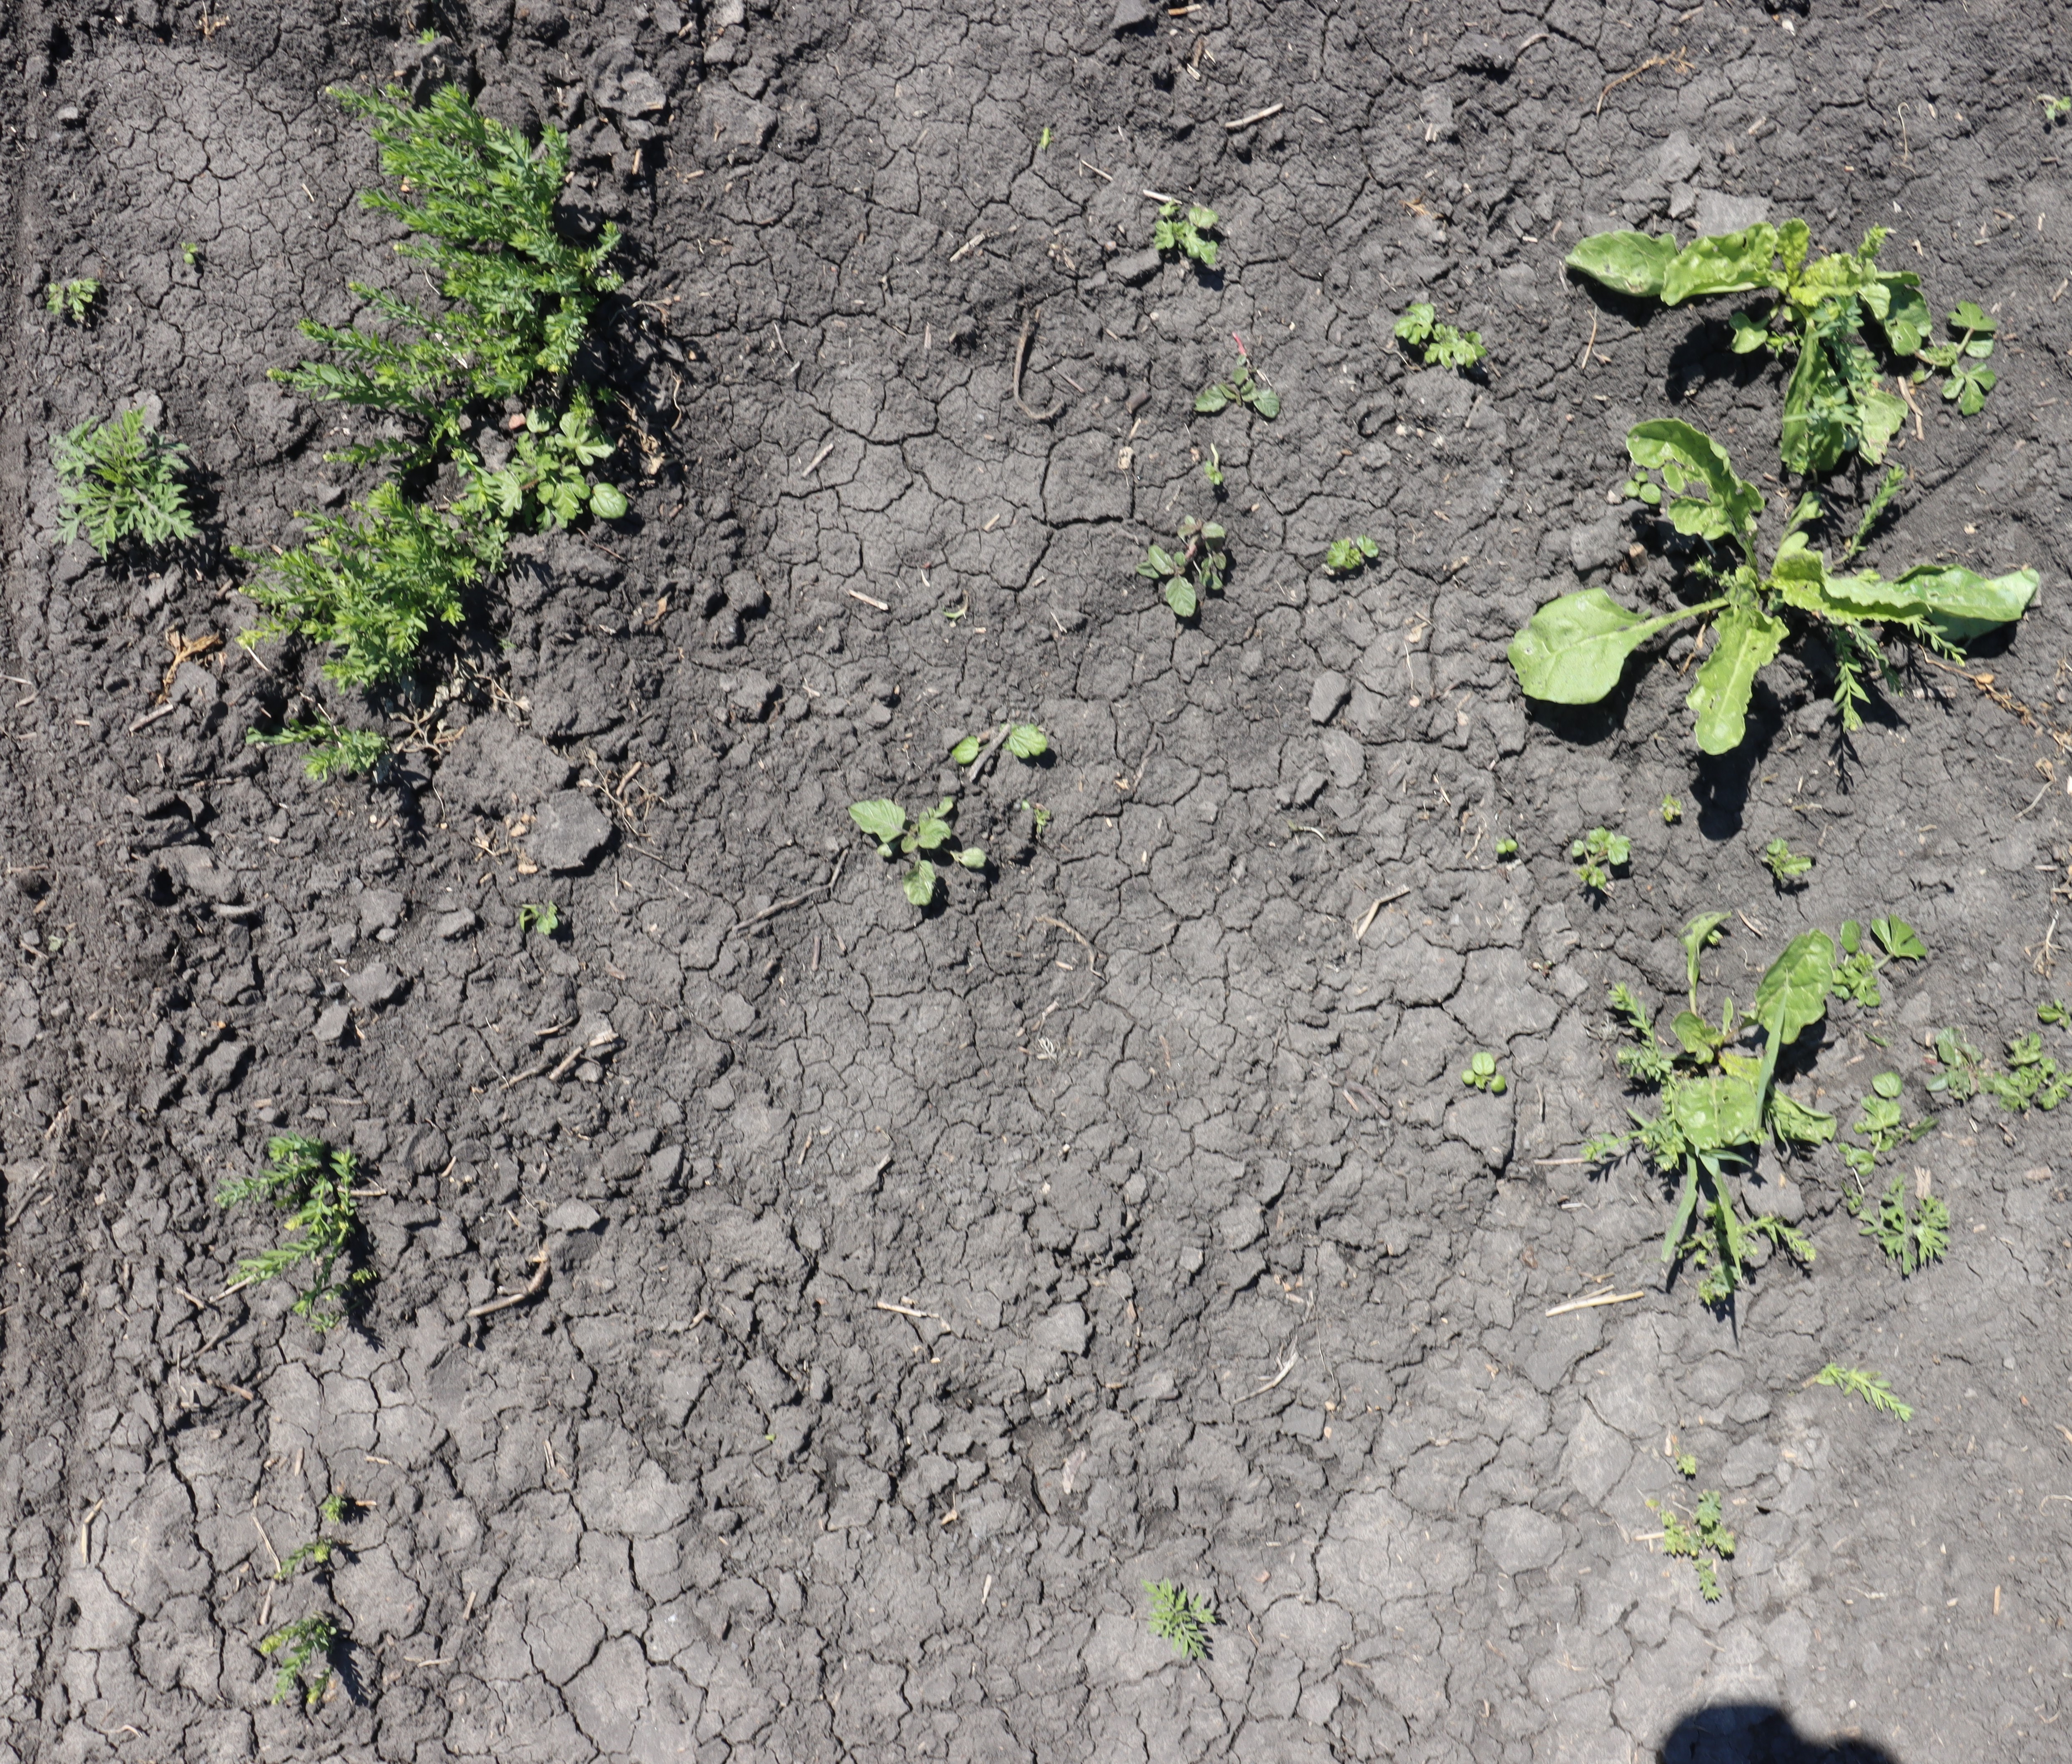
Crop: Sugar beet
Objects: Ragweed, Flax, Flax, Flax, Sugar beet, Sugar beet, Sugar beet